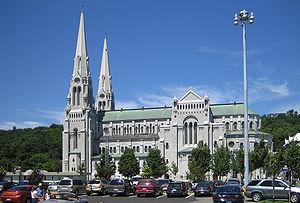
Sainte-Anne-de-Beaupré (province de Québec), Sanctuaire de Ste.-Anne-de-Beaupré. Façade sud-est. Italiano: Sainte-Anne-de-Beaupré (provincia di Québec), Santuario di Sta. Anna di Beaupré. Facciata sud-est. Русский: Сэнт-Анн-де-Бопре (провинция Квебек), костёл Св. Анны. Юго-восточный фасад.
Sainte-Anne-de-Beaupré est une ville du Québec, située dans la municipalité régionale de comté de La Côte-de-Beaupré, dans la région administrative de la Capitale-Nationale.
Cet article recense les lieux patrimoniaux de la Capitale-Nationale inscrits au répertoire des lieux patrimoniaux du Canada, qu'ils soient de niveau provincial, fédéral ou municipal.